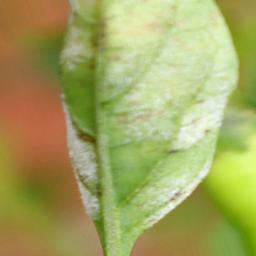
Label: powdery mildew